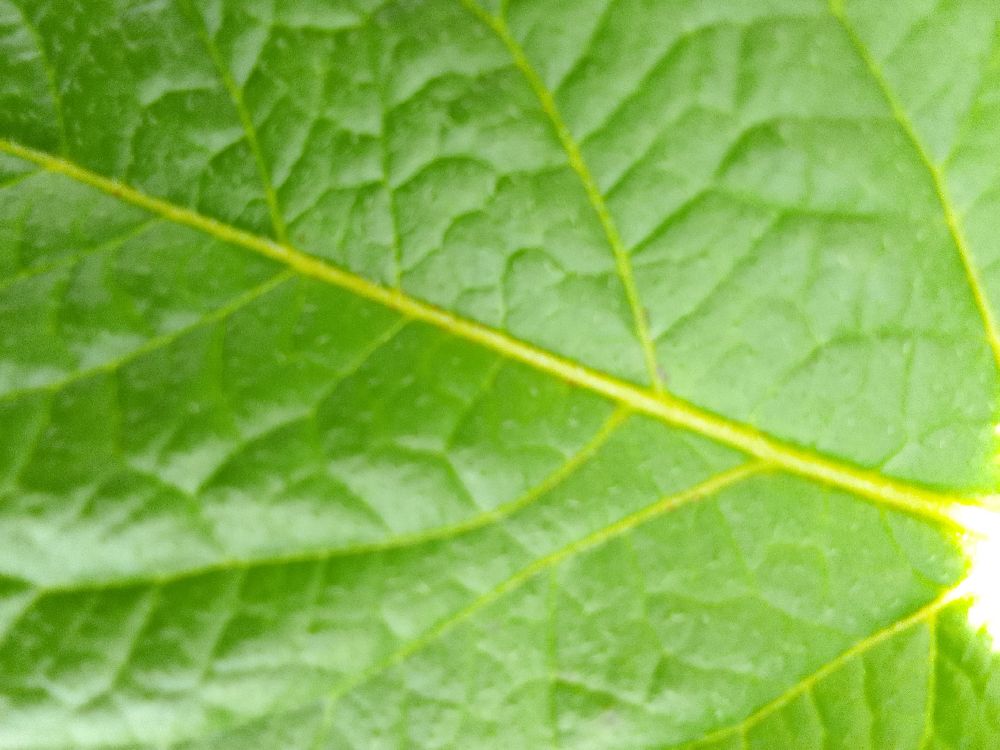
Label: Healthy